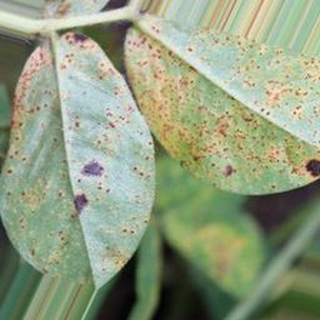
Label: groundnut_rust